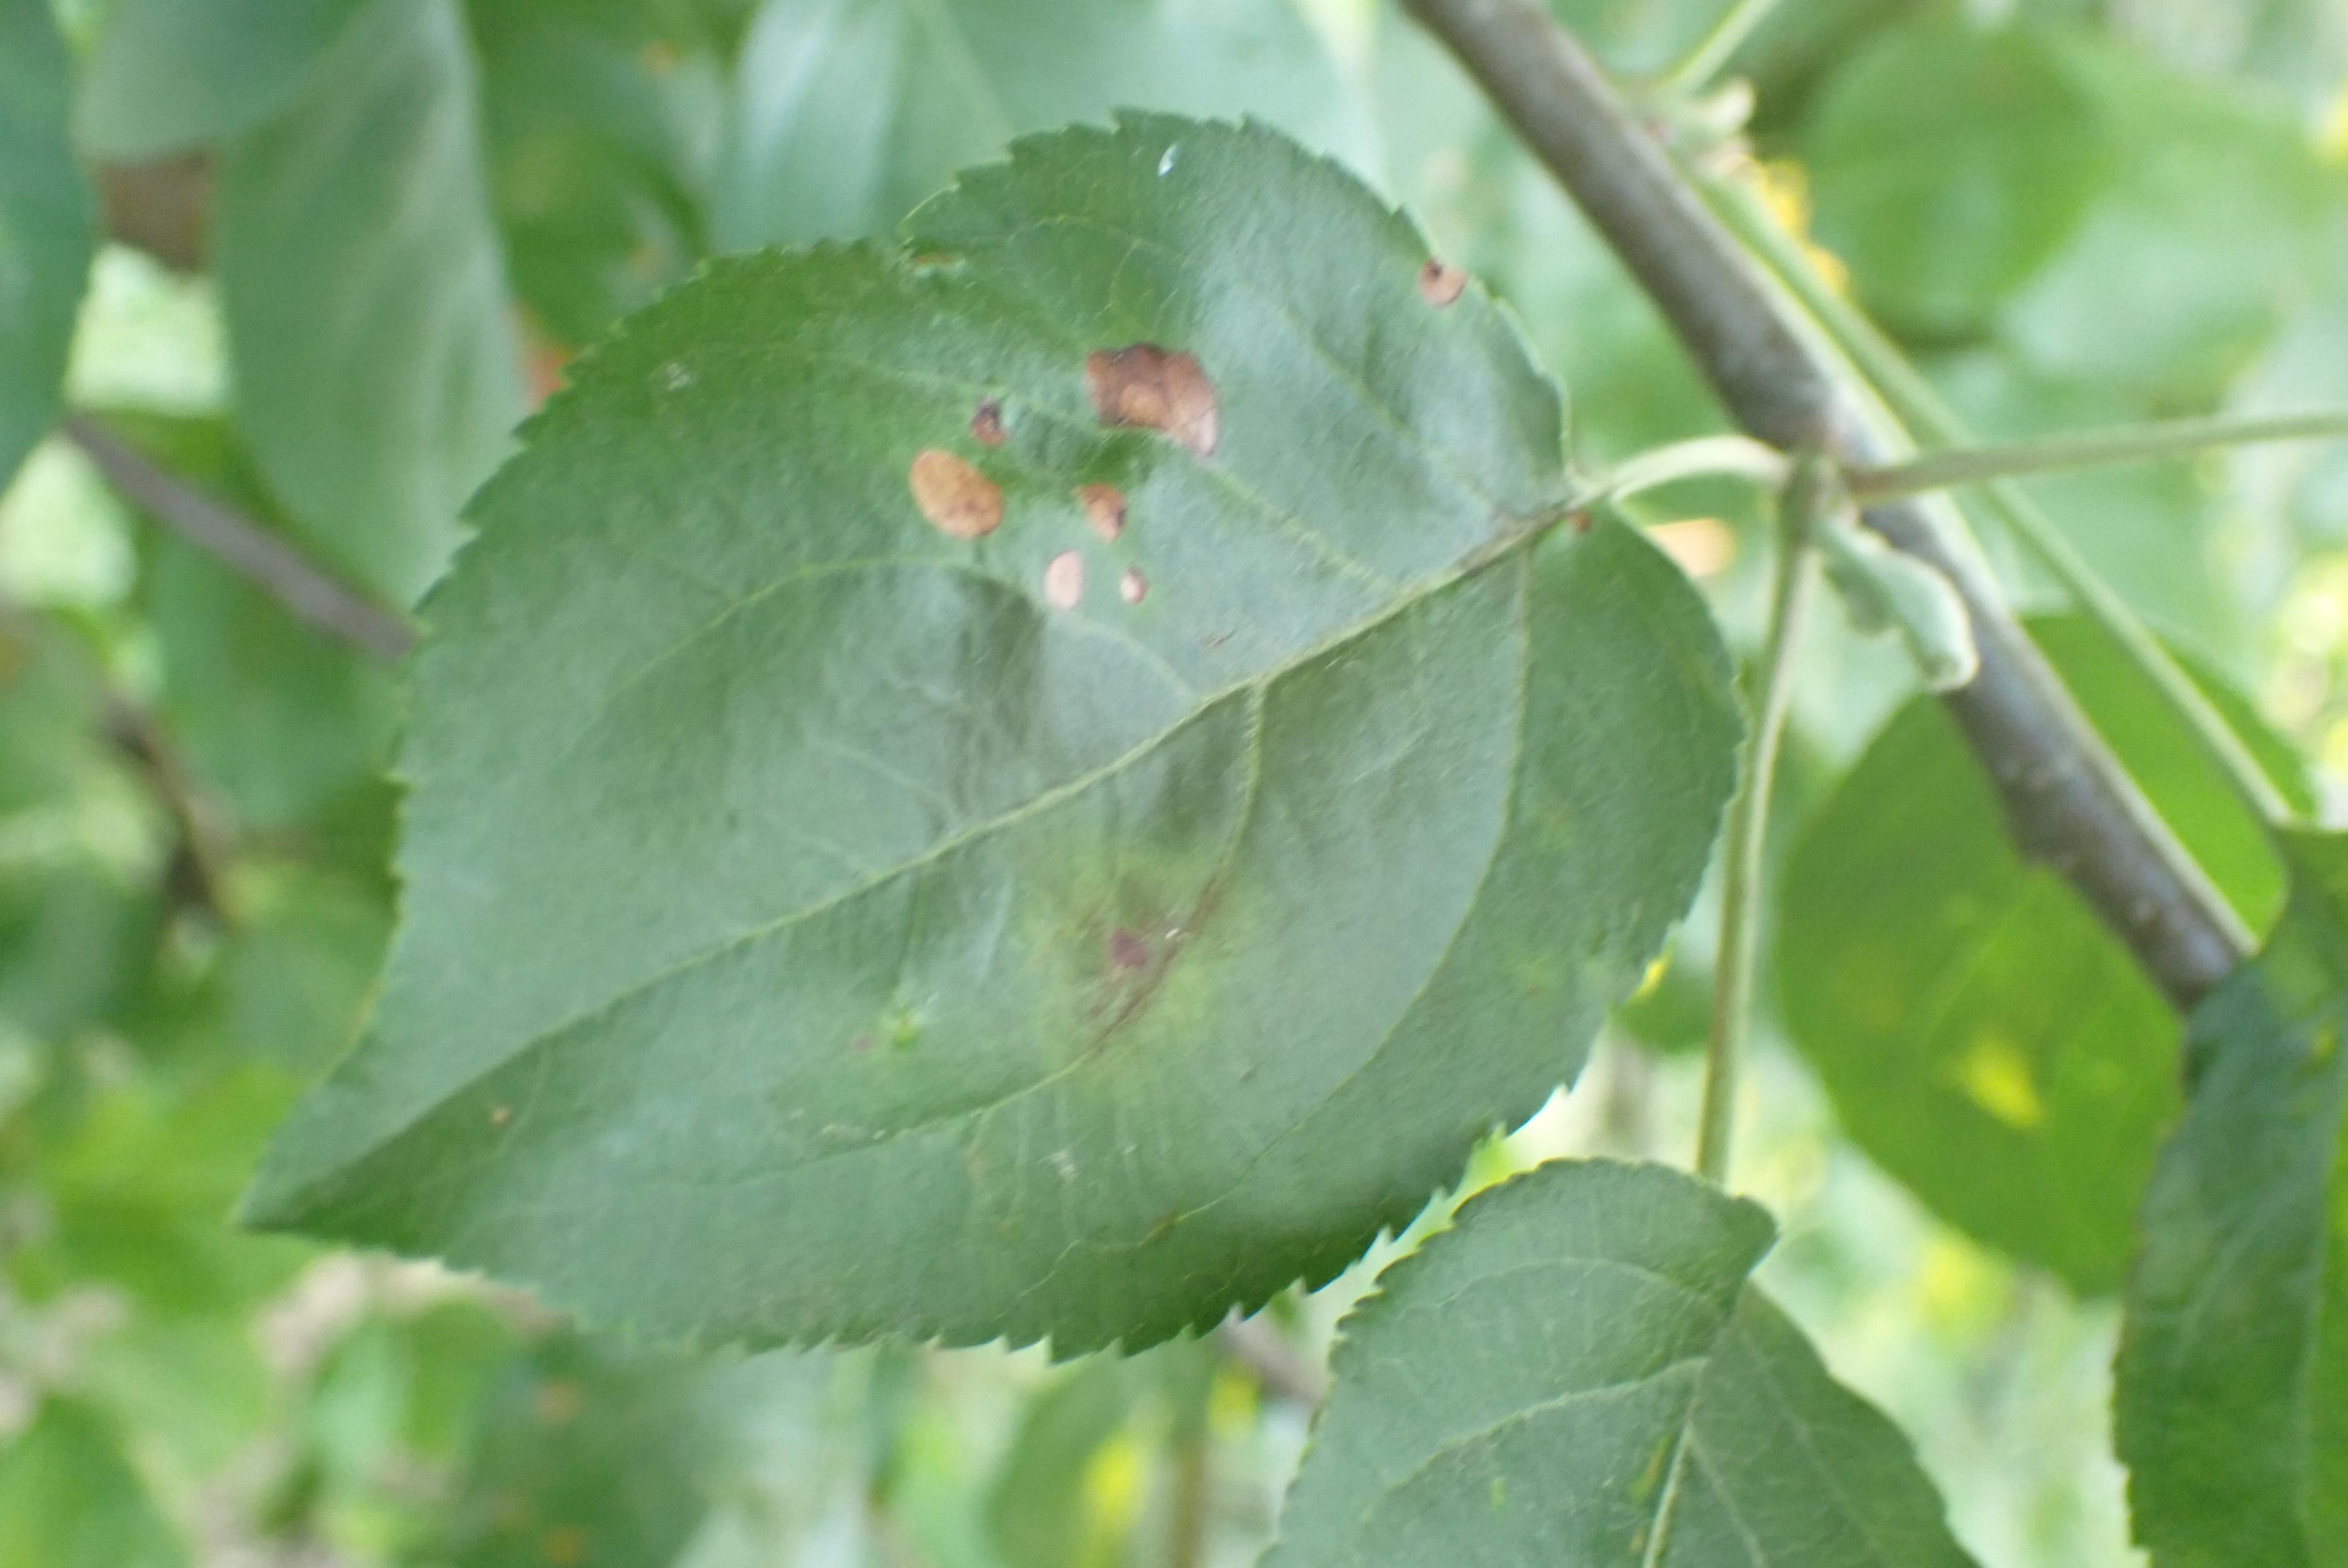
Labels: scab, frog_eye_leaf_spot